Henutmire

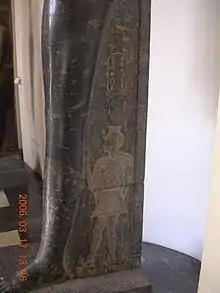
Henutmire on a statue of Queen Tuya. The lower part of the small figure of Henutmira underwent a restoration in the 17th or 18th century which mistakenly attributed it a male kilt.

Henutmire was an ancient Egyptian princess and queen. She was one of the eight Great Royal Wives of Pharaoh Ramesses II of the 19th Dynasty of Egypt.